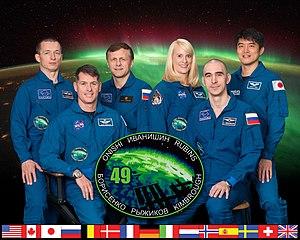
L'expédition 49 est le 49ᵉ roulement de l'équipage permanent de la Station spatiale internationale (ISS). Elle a débuté le 6 septembre 2016 avec la rentrée du vaisseau habité Soyouz TMA-20M et a pris fin le 30 octobre 2016 avec la rentrée du Soyouz MS-01. Elle était commandée par le Russe Anatoli Ivanichine.